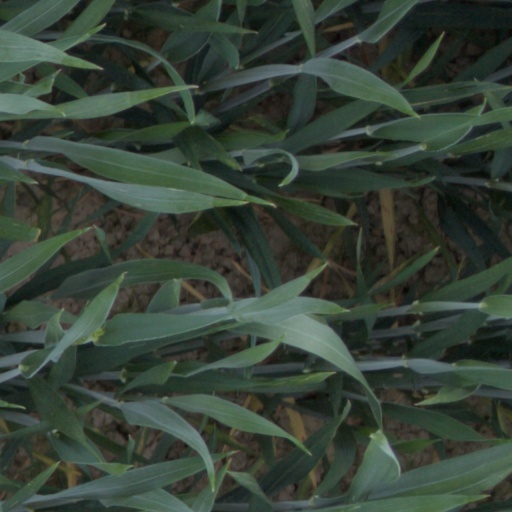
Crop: wheat